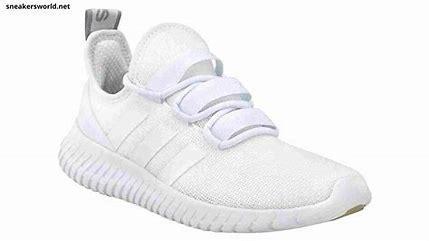
Brand: Adidas
Model: Kaptir